Living Proof (2008 film)

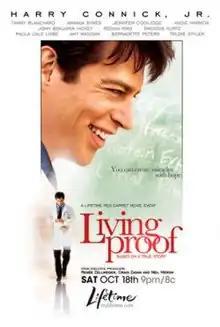

Living Proof is a 2008 Lifetime Television film directed by Dan Ireland. The film stars Harry Connick Jr. as Dr. Dennis Slamon, a doctor attempting to find a cure for breast cancer. Paula Cale, Angie Harmon, and Amanda Bynes (in her final television appearance) appear in supporting roles.